Gustav Mahler

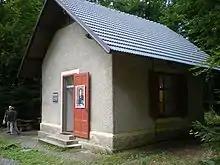
Mahler's second composing hut, at Maiernigg (near Klagenfurt), on the shores of the Wörthersee in Carinthia

When Richter resigned as head of the Vienna Philharmonic subscription concerts in September 1898, the concerts committee had unanimously chosen Mahler as his successor. The appointment was not universally welcomed; the anti-Semitic press wondered if, as a non-German, Mahler would be capable of defending German music. Attendances rose sharply in Mahler's first season, but members of the orchestra were particularly resentful of his habit of re-scoring acknowledged masterpieces, and of his scheduling of extra rehearsals for works with which they were thoroughly familiar. An attempt by the orchestra to have Richter reinstated for the 1899 season failed, because Richter was not interested. Mahler's position was weakened when, in 1900, he took the orchestra to Paris to play at the Exposition Universelle. The Paris concerts were poorly attended and lost money—Mahler had to borrow the orchestra's fare home from the Rothschilds. In April 1901, dogged by a recurrence of ill-health and wearied by more complaints from the orchestra, Mahler relinquished the Philharmonic concerts conductorship. In his three seasons he had performed around 80 different works, which included pieces by relatively unknown composers such as Hermann Goetz, Wilhelm Kienzl and the Italian Lorenzo Perosi.